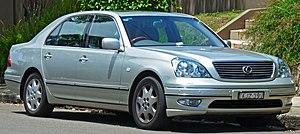
La Lexus LS est le premier modèle Lexus commercialisé à partir de 1989, en cinq générations.